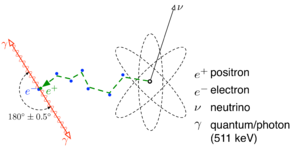
Elektron-positron annihilation
Naturligt forekommende elektron-positron annihilation (til venstre) som resultat af et beta-plus henfald i atomkernen (til højre). Positronens vej er vist med grønne streger fra venstre mod højre.
elektron-positron annihilation er en kvantemekanisk annihilation, hvorunder masse, i form af en elektron og en positron indfanges af hinanden, omdannes til elektromagnetisk energi, hvor en foton med tilstrækkelig lav bølgelængde dannes.